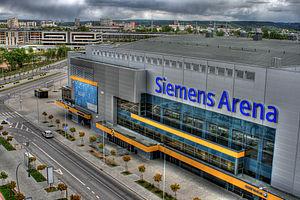
Le championnat d’Europe de basket-ball 2011, ou EuroBasket 2011, est le 37ᵉ championnat d'Europe de basket-ball masculin organisé par la FIBA Europe. La compétition a lieu en Lituanie du 31 août au 18 septembre 2011. C'est la deuxième fois que la Lituanie accueille cet événement, et la première depuis le rétablissement de son indépendance en 1991.